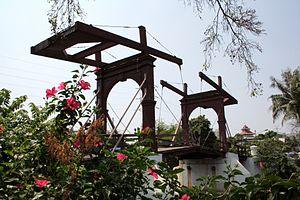
Kota Tua Jakarta, officiellement connue sous le simple nom de Kota Tua, est un quartier composé du centre-ville original de Jakarta, en Indonésie. Elle est également connue sous l'appellation Oud Batavia, Benedenstad, ou Kota-Lama. Elle s'étend sur 1,3 kilomètre carré dans l'actuelle partie nord-ouest de Jakarta. Le quartier chinois du centre-ville, Glodok, fait partie de Kota Tua.
Jakarta /d͡ʒaˈkarta/ est la capitale de l'Indonésie. Elle constitue une subdivision de 1ᵉʳ niveau de même rang que les provinces sous le nom de territoire spécial de la capitale Jakarta, en indonésien Daerah Khusus Ibukota Jakarta. La ville est familièrement surnommée « le grand Durian », en particulier par les médias anglophones, du nom de ce fruit emblématique de l'Indonésie.